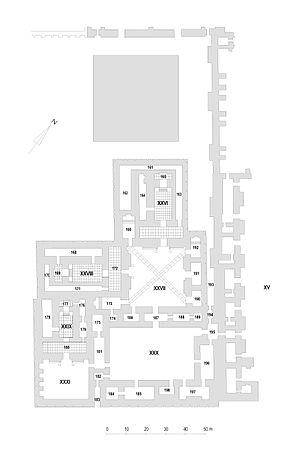
Plan des temples de la terrasse palatiale de Dur-Sharrukin à partir du plan du prétendu harem de Victor Place et Félix Tomas (Ninive et l'Assyrie)
Victor Place est un diplomate et archéologue français.
Dur-Sharrukin, située près de l'actuel village de Khorsabad dans le Nord de l'Irak, à environ 15 km de Mossoul, est une des capitales de l'ancienne Assyrie. Inaugurée en 707 av. J.-C. par le roi Sargon II, la ville est délaissée, en partie inachevée, à sa mort en 705 au profit de la nouvelle capitale, Ninive.
Les temples de Dur-Sharrukin sont un ensemble cultuel bâti par le roi assyrien Sargon II dans la ville de Dur-Sharrukin. Ils ont été repérés par les archéologues du XIXᵉ siècle, et interprétés dans un premier temps comme un harem royal, à tort. De nouvelles fouilles en 1930 ont précisé l'organisation de ce complexe, dédié à plusieurs dieux : Sîn, Shamash, Nabu, Adad, Ninurta, etc.